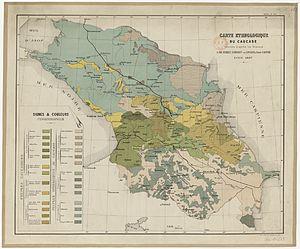
Carte ethnologique du Caucase, dressée / d'après les travaux de MM Seidlitz